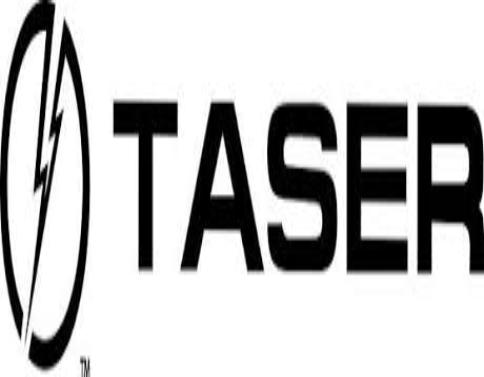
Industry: Others